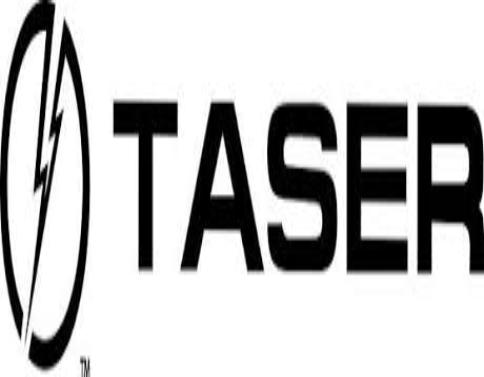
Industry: Others